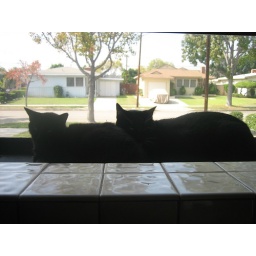
Cats in a window box